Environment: real
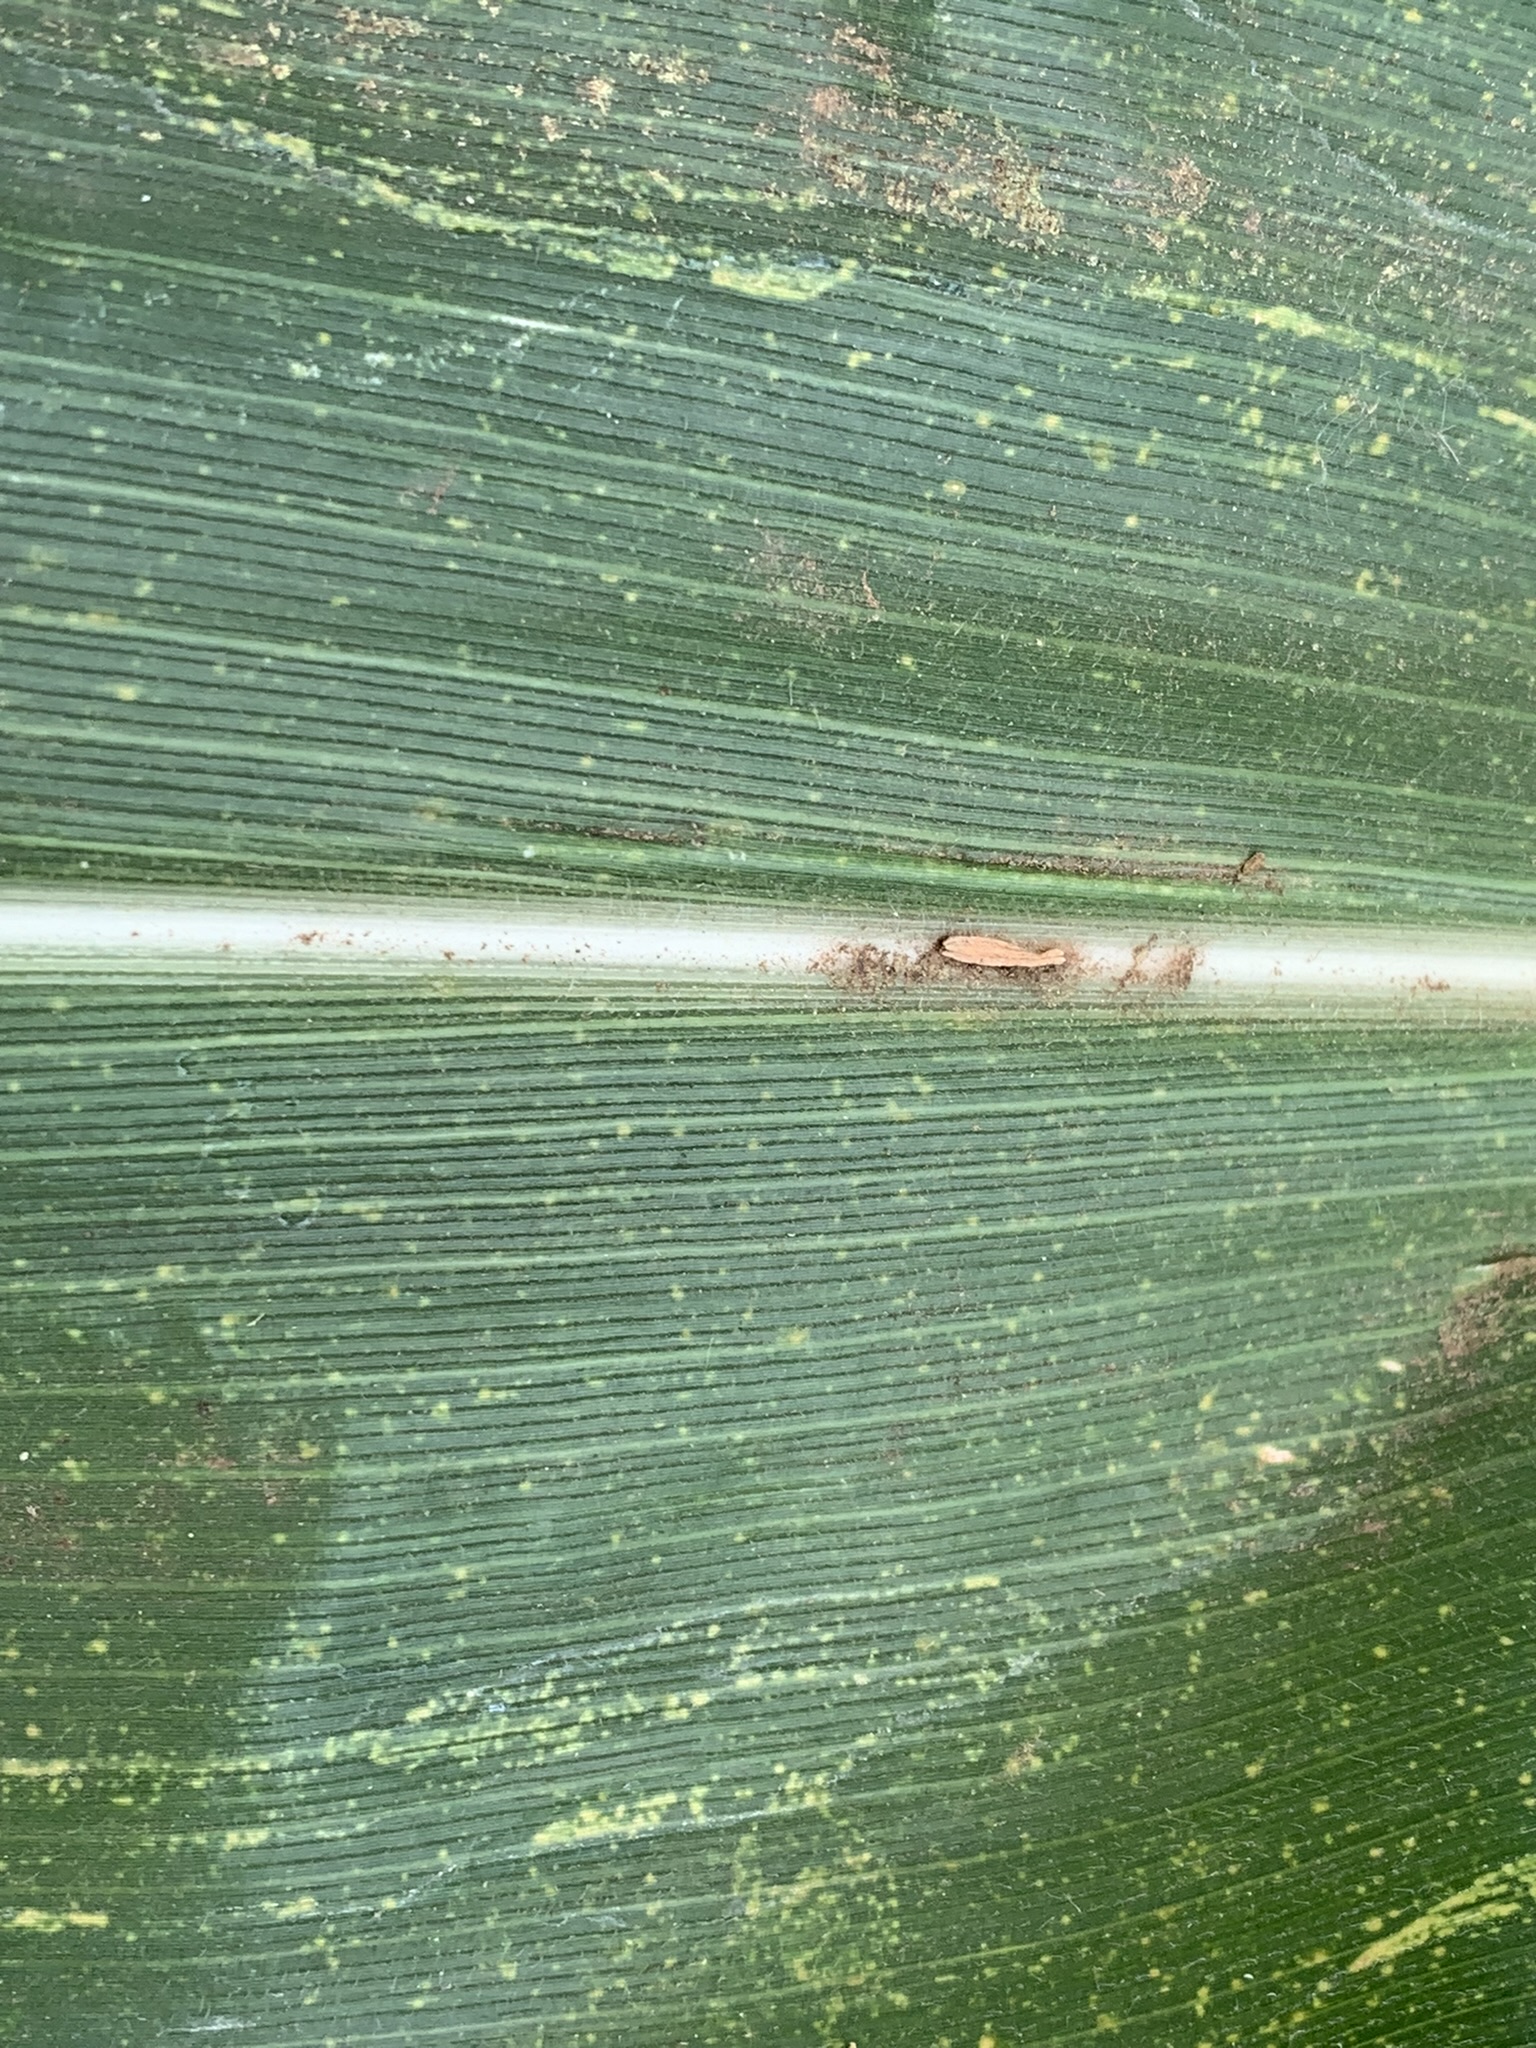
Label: lethal_necrosis